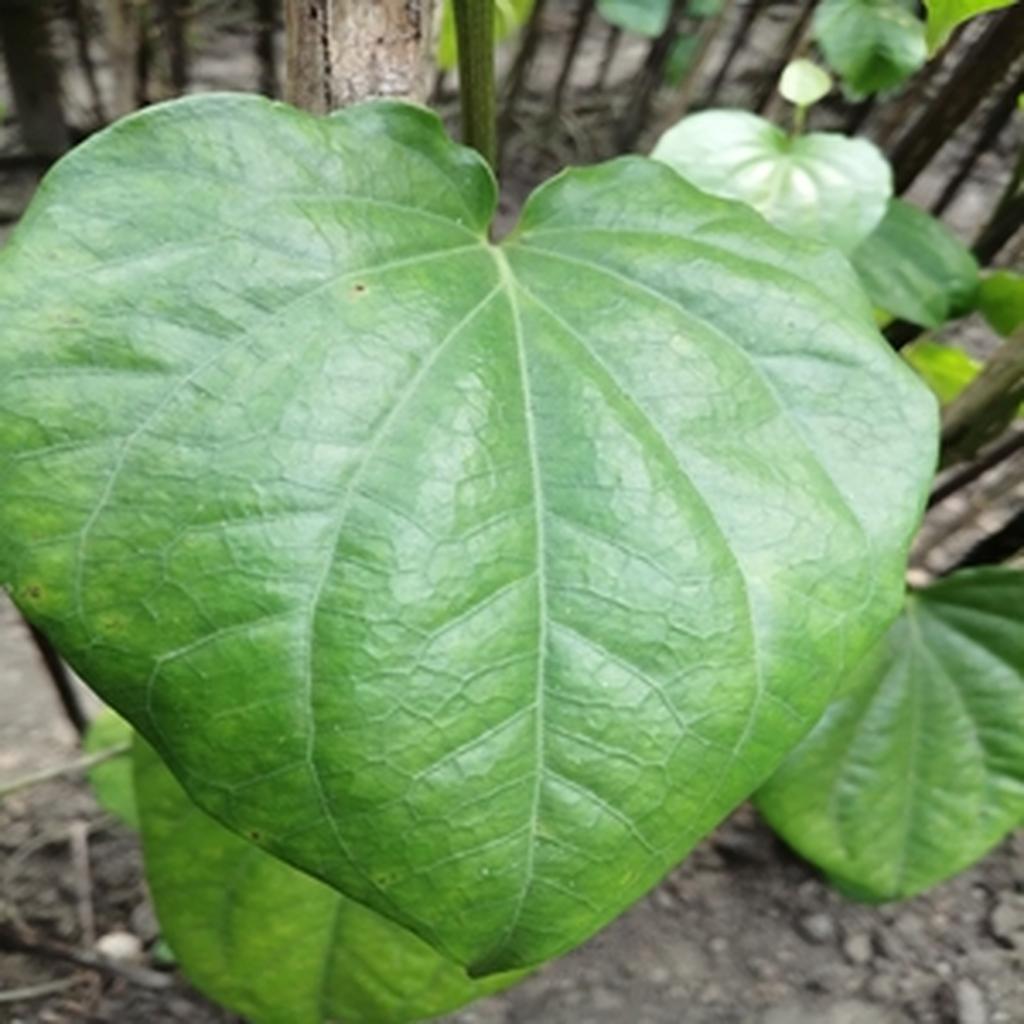
Label: Healthy_Leaf